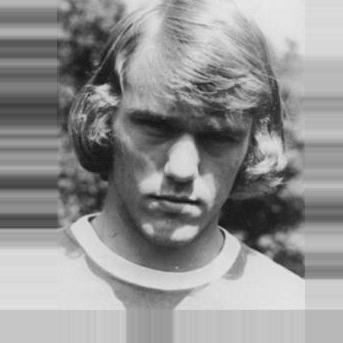
Age: 19